Staycation

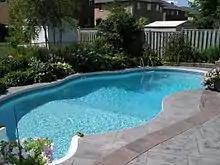
Relaxing in a home swimming pool is a typical staycation pursuit.

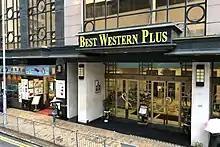
In Hong Kong, the term may refer to a domestic tourism vacation at a hotel or accommodation elsewhere in the territory.

A staycation (a portmanteau of "stay" and "vacation") is a recreational break spent at home or within a both-ways day's trip distance of it, requiring no overnight accommodation. In the UK and Hong Kong, the term has increasingly come to encompass domestic tourism, or taking a holiday in one's resident country or territory as opposed to traveling abroad. In Hong Kong, the term has also come to mean a vacation spent staying in a nearby hotel or accommodation.